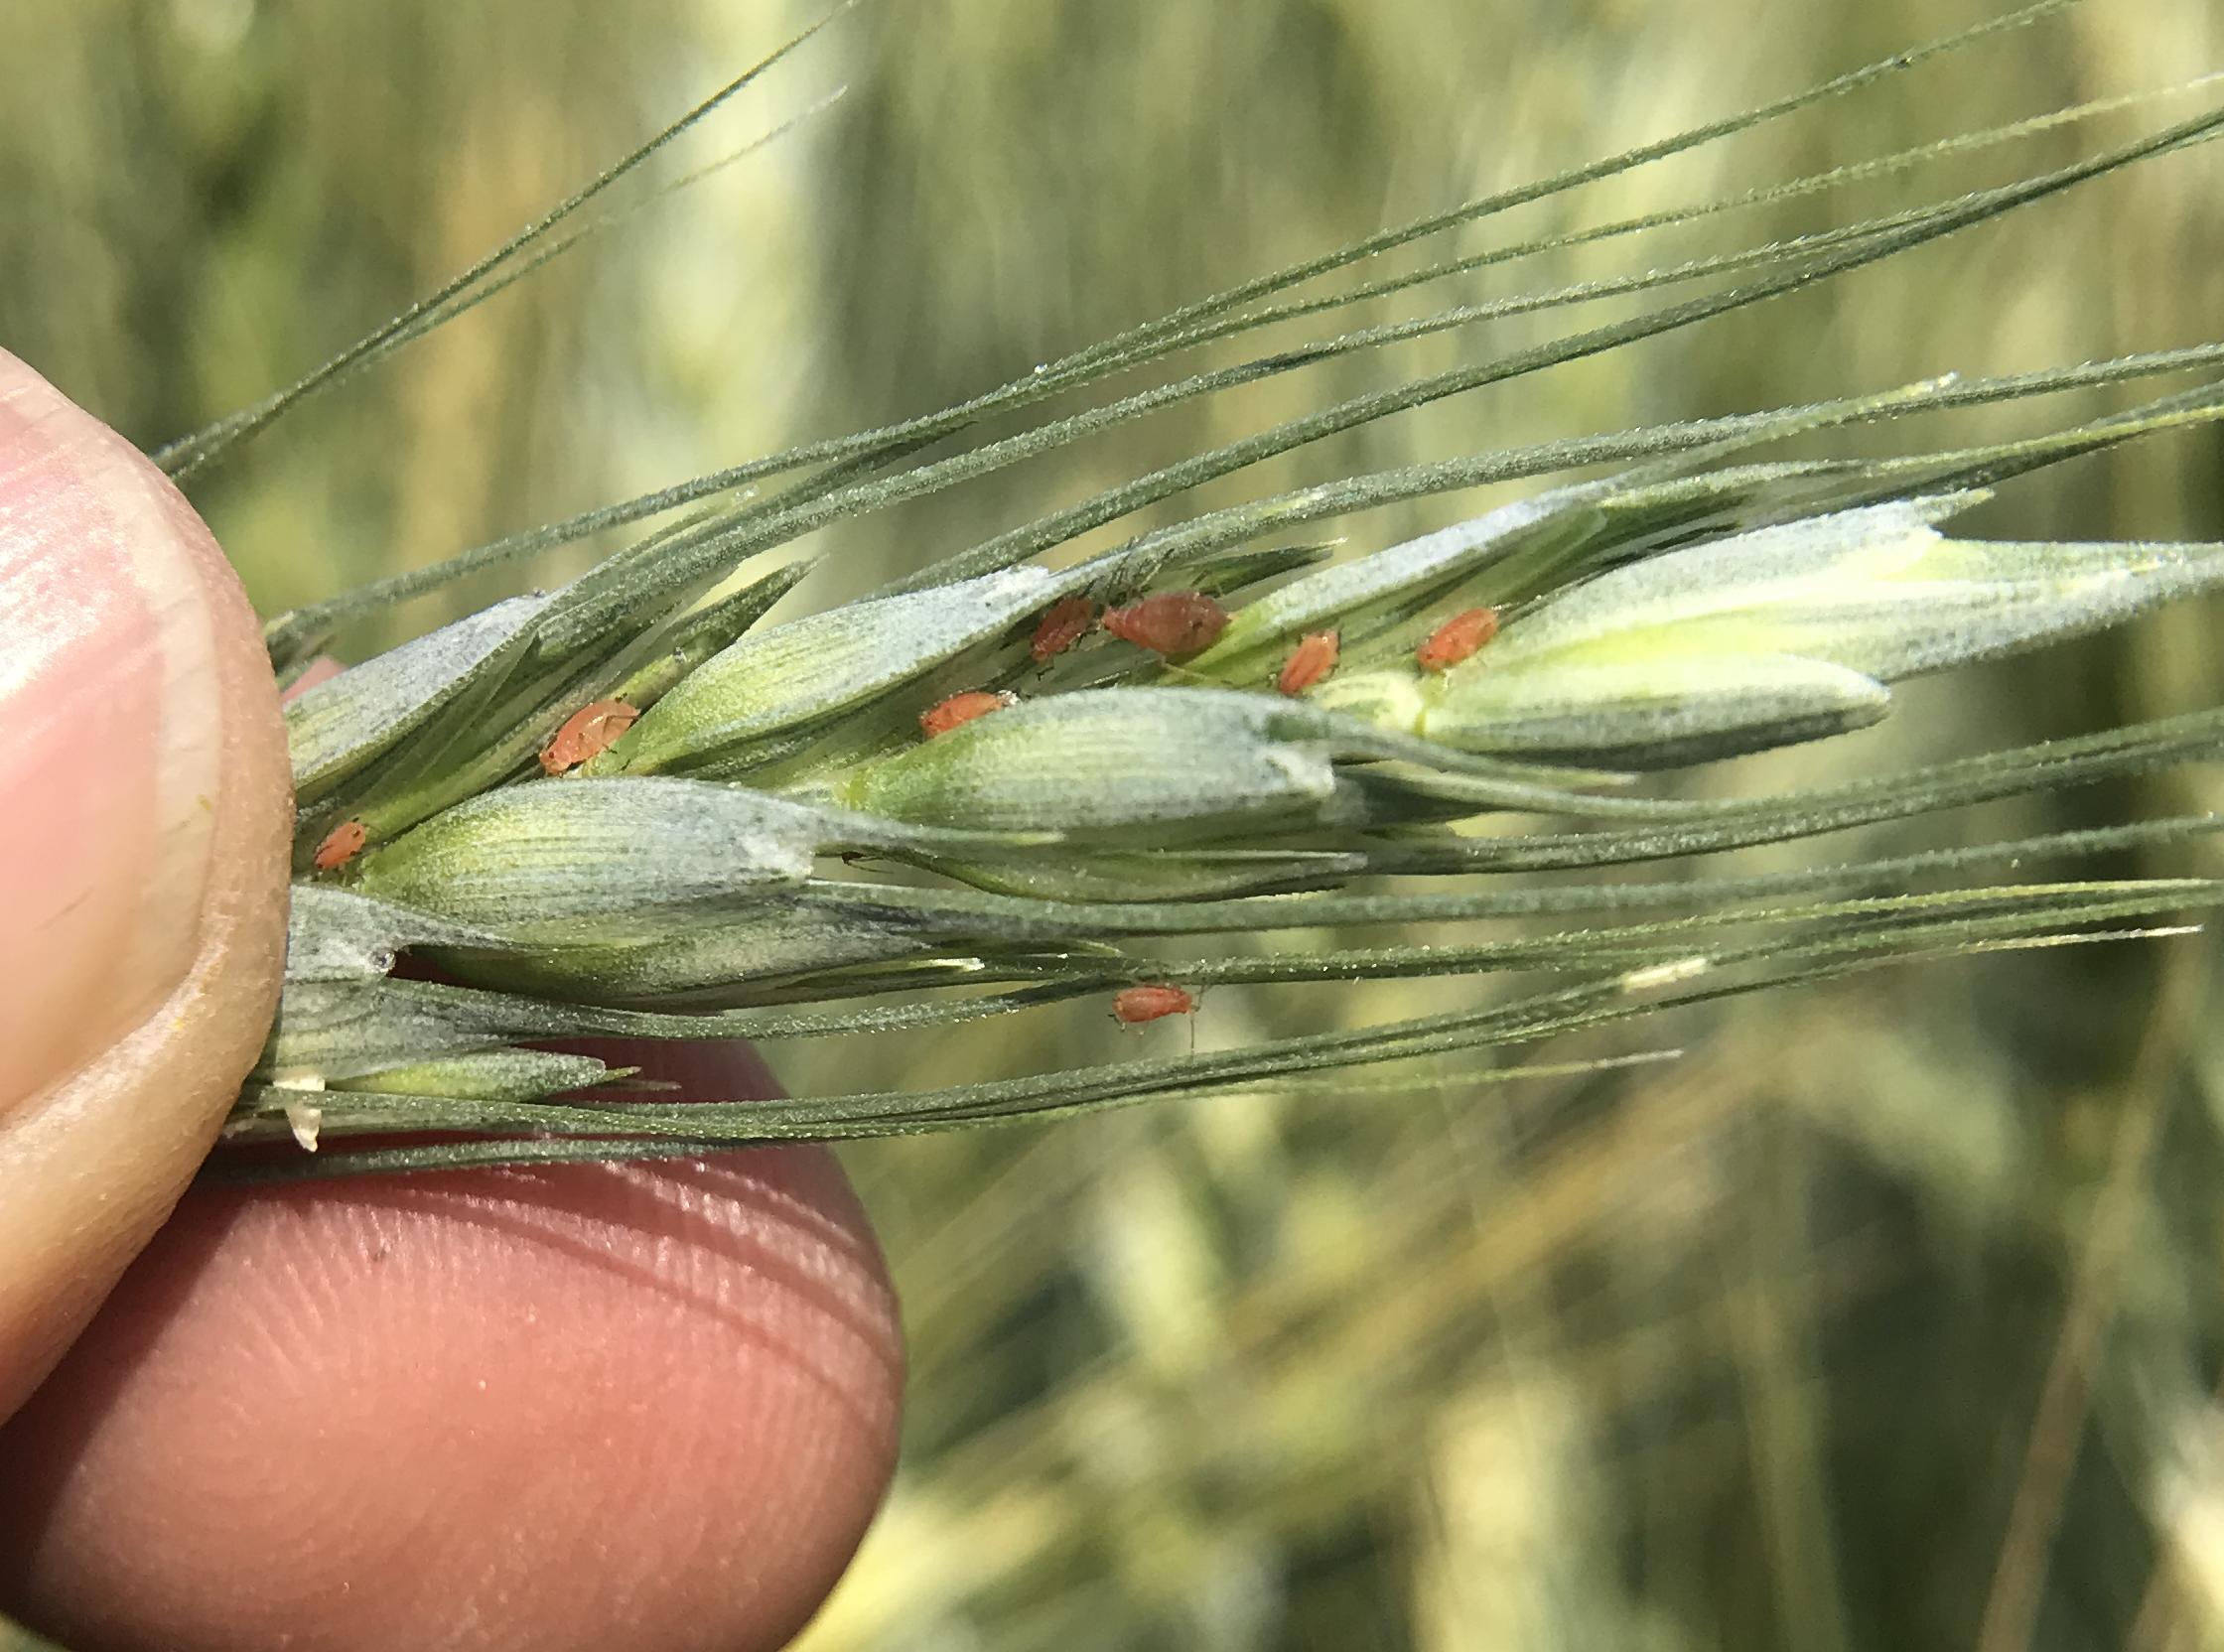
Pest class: english_grain_aphid